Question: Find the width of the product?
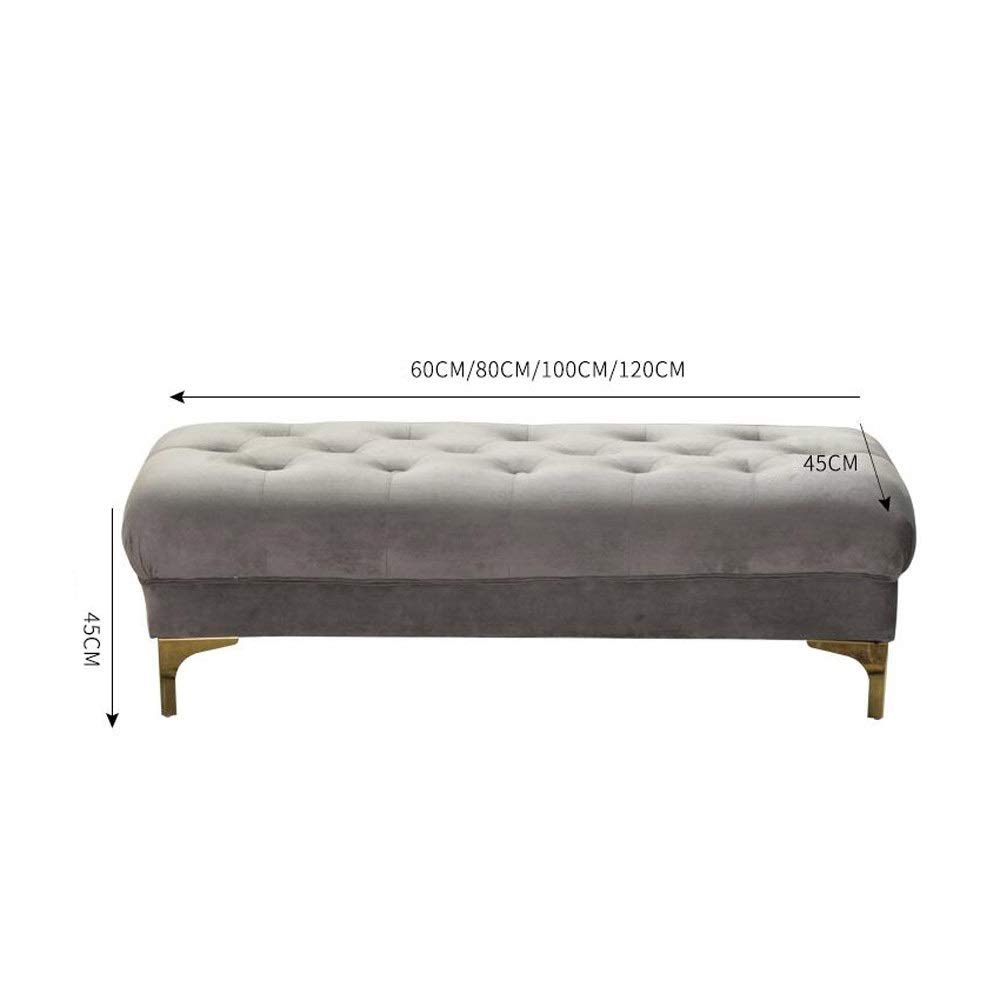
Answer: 60.0 centimetre